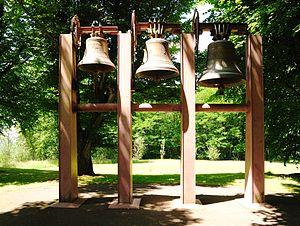
La colline de Bourlémont est un sommet du massif des Vosges culminant à 474 mètres d'altitude, situé au-dessus de la commune de Ronchamp dans la vallée du Rahin en Haute-Saône et région Bourgogne-Franche-Comté.